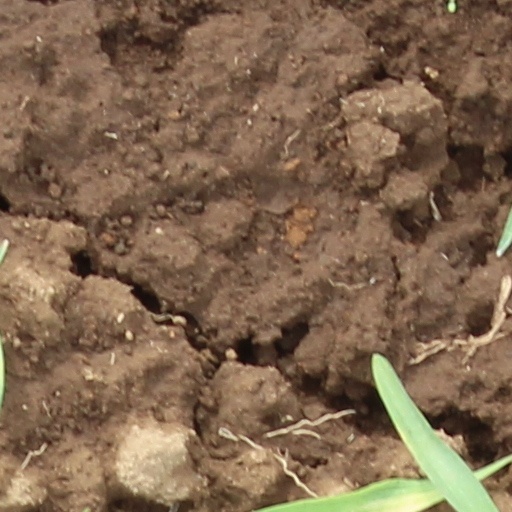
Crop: wheat